Chiswick, New South Wales

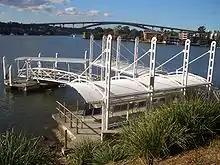

The Chiswick ferry wharf is used by Parramatta River ferry services. Transit Systems operate a terminus nearby, with buses running to Circular Quay either via Drummoyne and Victoria Road, or via Leichhardt and Parramatta Road as well as a route running to Campsie station via Burwood station. Chiswick has a small group of shops in Blackwall Point Road, close to the ferry wharf.